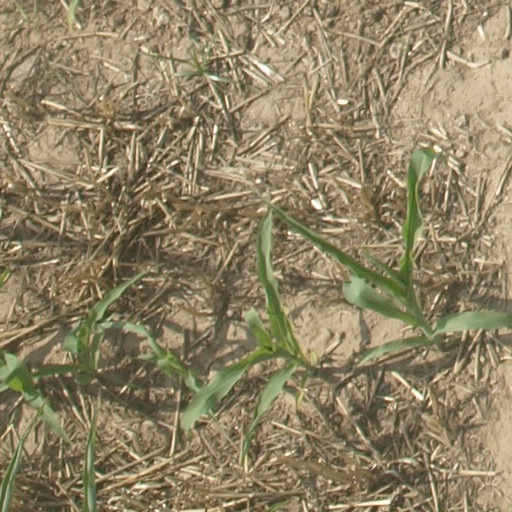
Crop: maize; corn